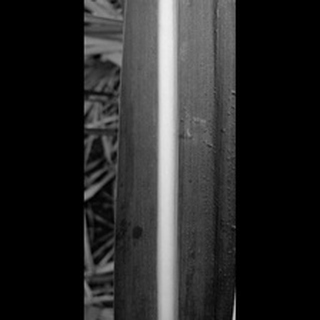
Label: healthy_sugarcane